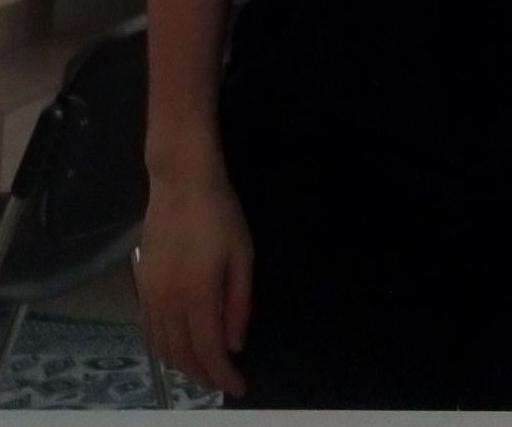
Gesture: no_gesture